IIT Kharagpur

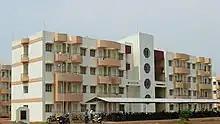
Madan Mohan Malviya Hall accommodates both undergraduates and post-graduates

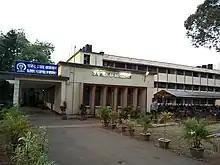
Rajendra Prasad Hall of Residence

IIT Kharagpur has 19 academic departments, eight multi-disciplinary centres/schools, and 13 schools of excellence in addition to more than 25 central research and development units. Apart from the main building in the central academic complex, the Srinivasa Ramanujan Complex also has common academic facilities. "Takshashila" houses the G. S. Sanyal School of Telecommunication, the School of Information Technology, the Computer and Informatics Centre, and has facilities for conducting lectures. The "Vikramshila" Complex consists of four lecture halls, several seminar rooms, and the 850-seat Kalidas Auditorium. The School of Medical Science and Technology is housed in the basement of the Vikramshila building.